Hmong people

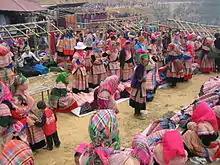
Hmong people at the Can Cau market, Si Ma Cai, Vietnam

Historically, the term "Hmong" is not featured in any Chinese text, only the term "Miao". However it is uncertain if all mentions of Miao people referred to the Hmong people. According to Ruey (1962), the way in which Miao was used in Chinese can roughly be divided into three periods: a legendary period from 2300 BC to 200 BC, then a period when the term generally referred to southern barbarians until 1200 AD, and then a modern period during which the Hmong were probably included. Although the term appeared before the Qin dynasty (221 BCE), throughout history Miao was used as a loose and general term by the Han to refer to southern barbarians. Only since the Tang dynasty did more evidence of its association with the Hmong become more apparent. In the 20th century, Western missionaries called the Hmong and Hmao the "Big Flowery Miao" ("Da Hua Miao") and the "Little Flowery Miao" ("Xiao Hua Miao"). Another source states that the Green and White Miao were the Hmong, the Flowery Miao were the Hmao, the Black Miao were the Hmu, and the Red Miao were the Xong. According to She Miaojun, the Miao only existed as an exonym in the imagination of outsiders all the way up to the Qing dynasty. It did not refer to any self-defined ethnic group united by either territory or language. Others believe that Miao identity emerged during the rebellions of the 18th and 19th centuries.